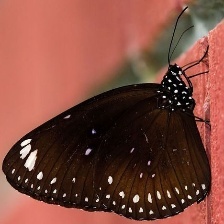
Species: BLUE SPOTTED CROW
Butterfly family (ImageNet category): monarch